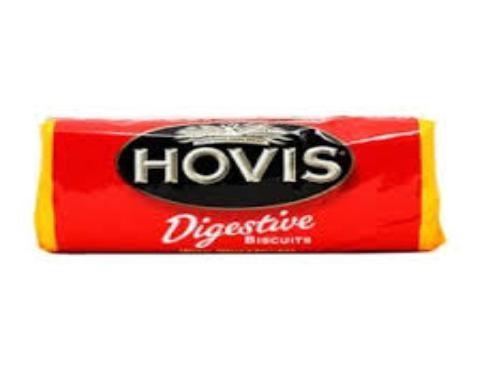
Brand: Hovis
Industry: Leisure